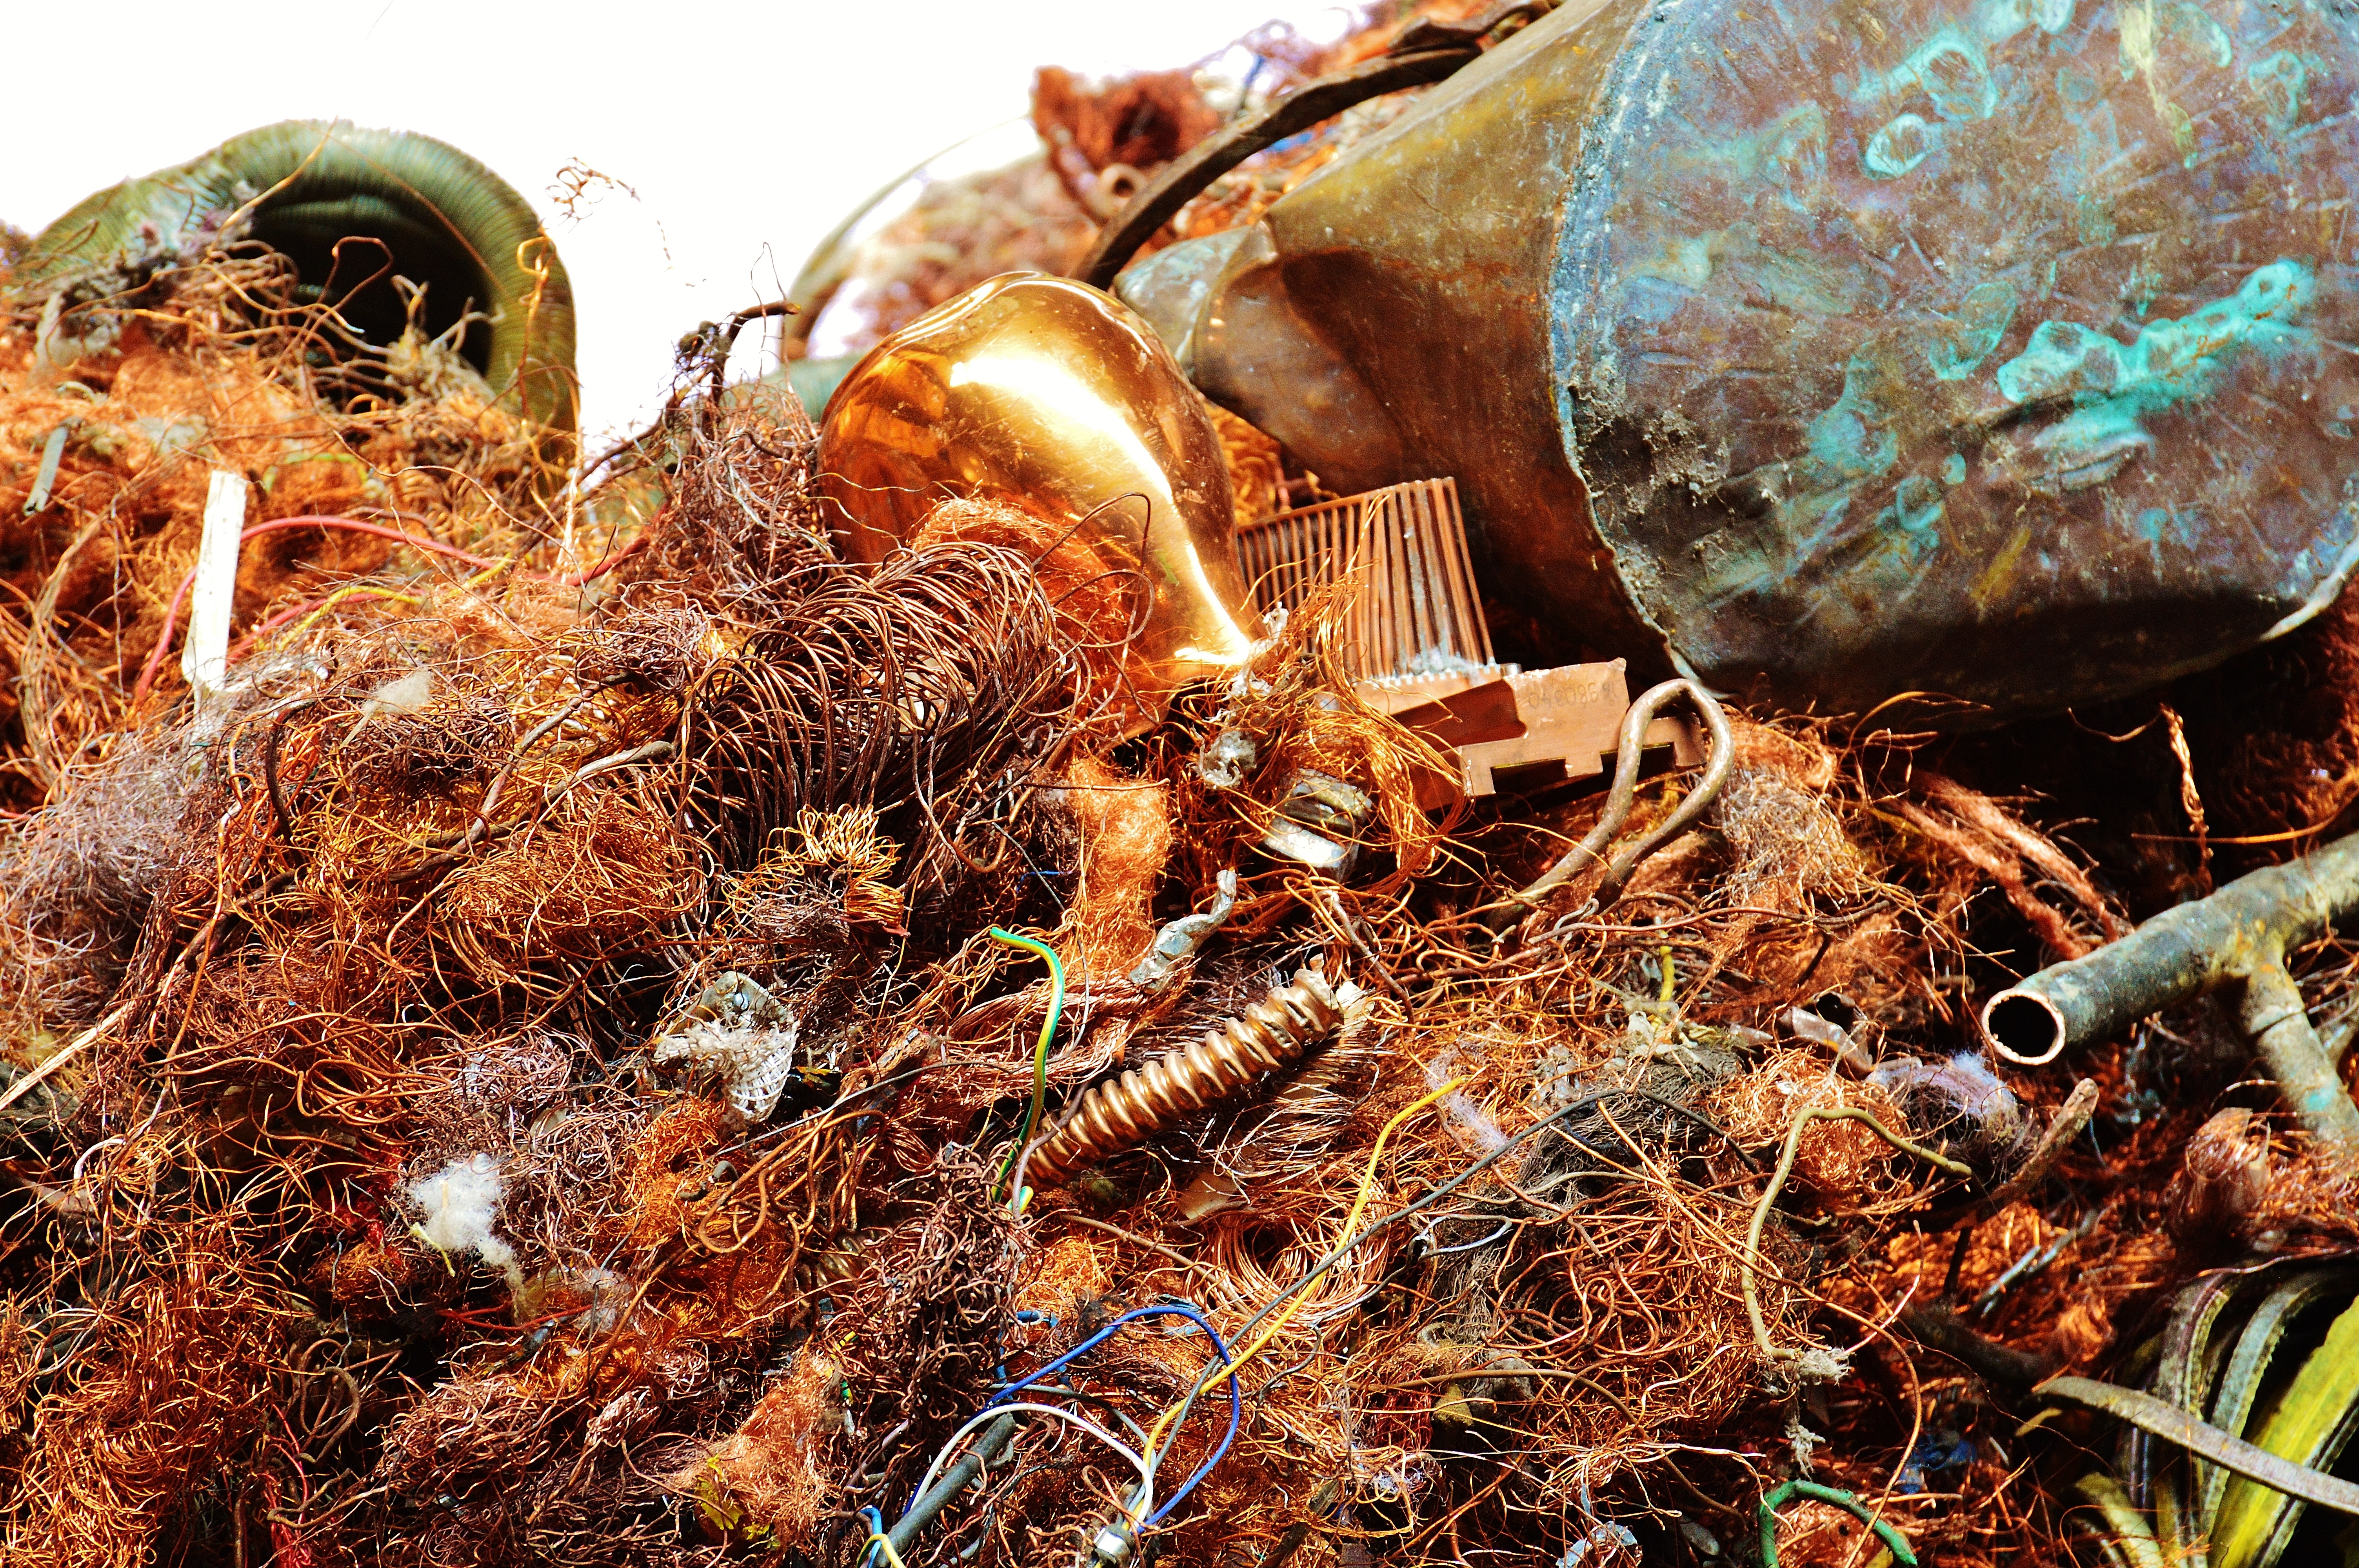
leaf, wildlife, food, produce, crop, autumn, soil, fauna, invertebrate, copper, junkyard, recycling, scrap, disposal, reuse, scrap metal, collection point